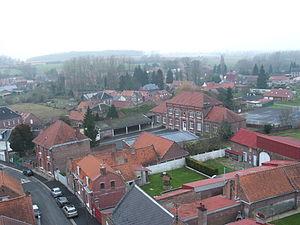
école de Saulzoir